Answer in natural language. Considering the relative positions, where is black modern dresser with metallic handles with respect to simple wooden bench? Choose between the following options: left or right
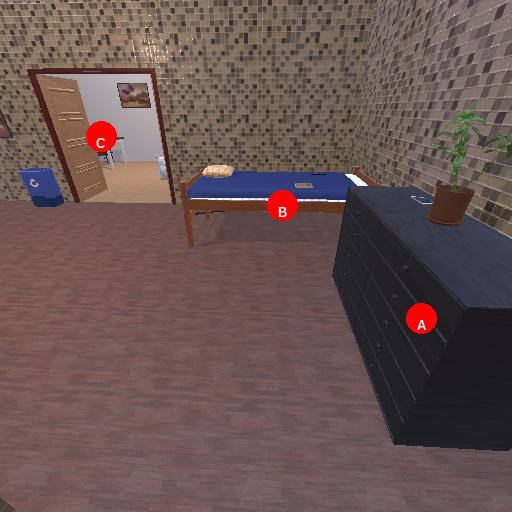
<answer>right</answer>